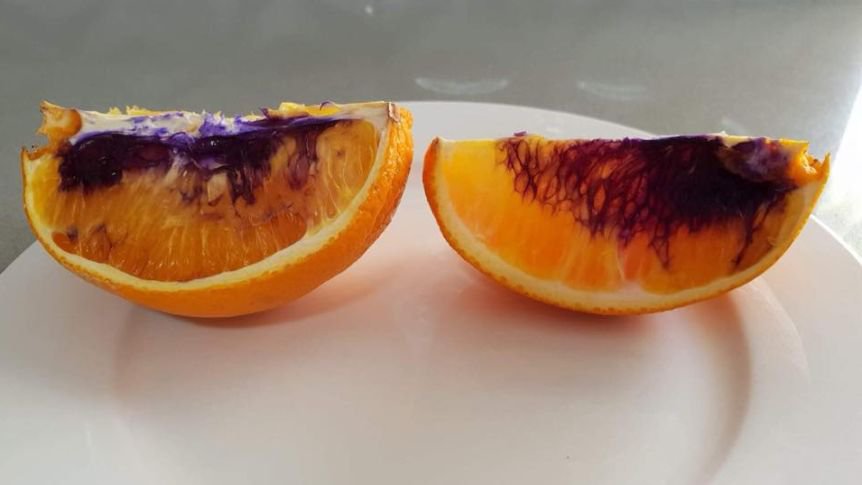
Label: Orange